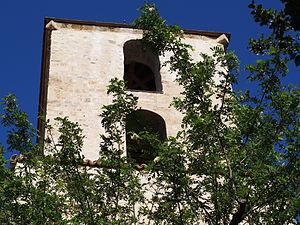
Clocher-donjon (tour de l'ancien donjon) du XIIIe siècle de l'église Notre-Dame-de-Bethléem de Thoard (France). This building is classé au titre des Monuments Historiques. It is indexed in the Base Mérimée, a database of architectural heritage maintained by the French Ministry of Culture,
L'église Notre-Dame-de-Bethléem est une église située à Thoard, en France.
Cet article recense les monuments historiques des Alpes-de-Haute-Provence, en France.
Thoard est une commune française, située dans le département des Alpes-de-Haute-Provence en région Provence-Alpes-Côte d'Azur.